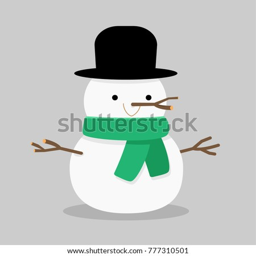
cheerful snowman in a hat with green scarf , cute